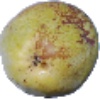
Label: Pear Williams 1